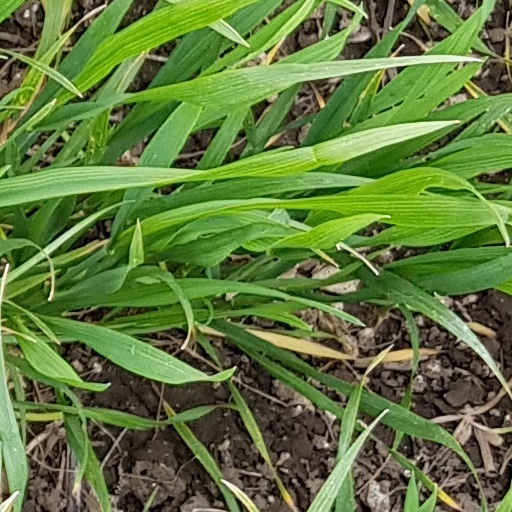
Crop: wheat